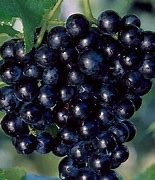
Label: grape